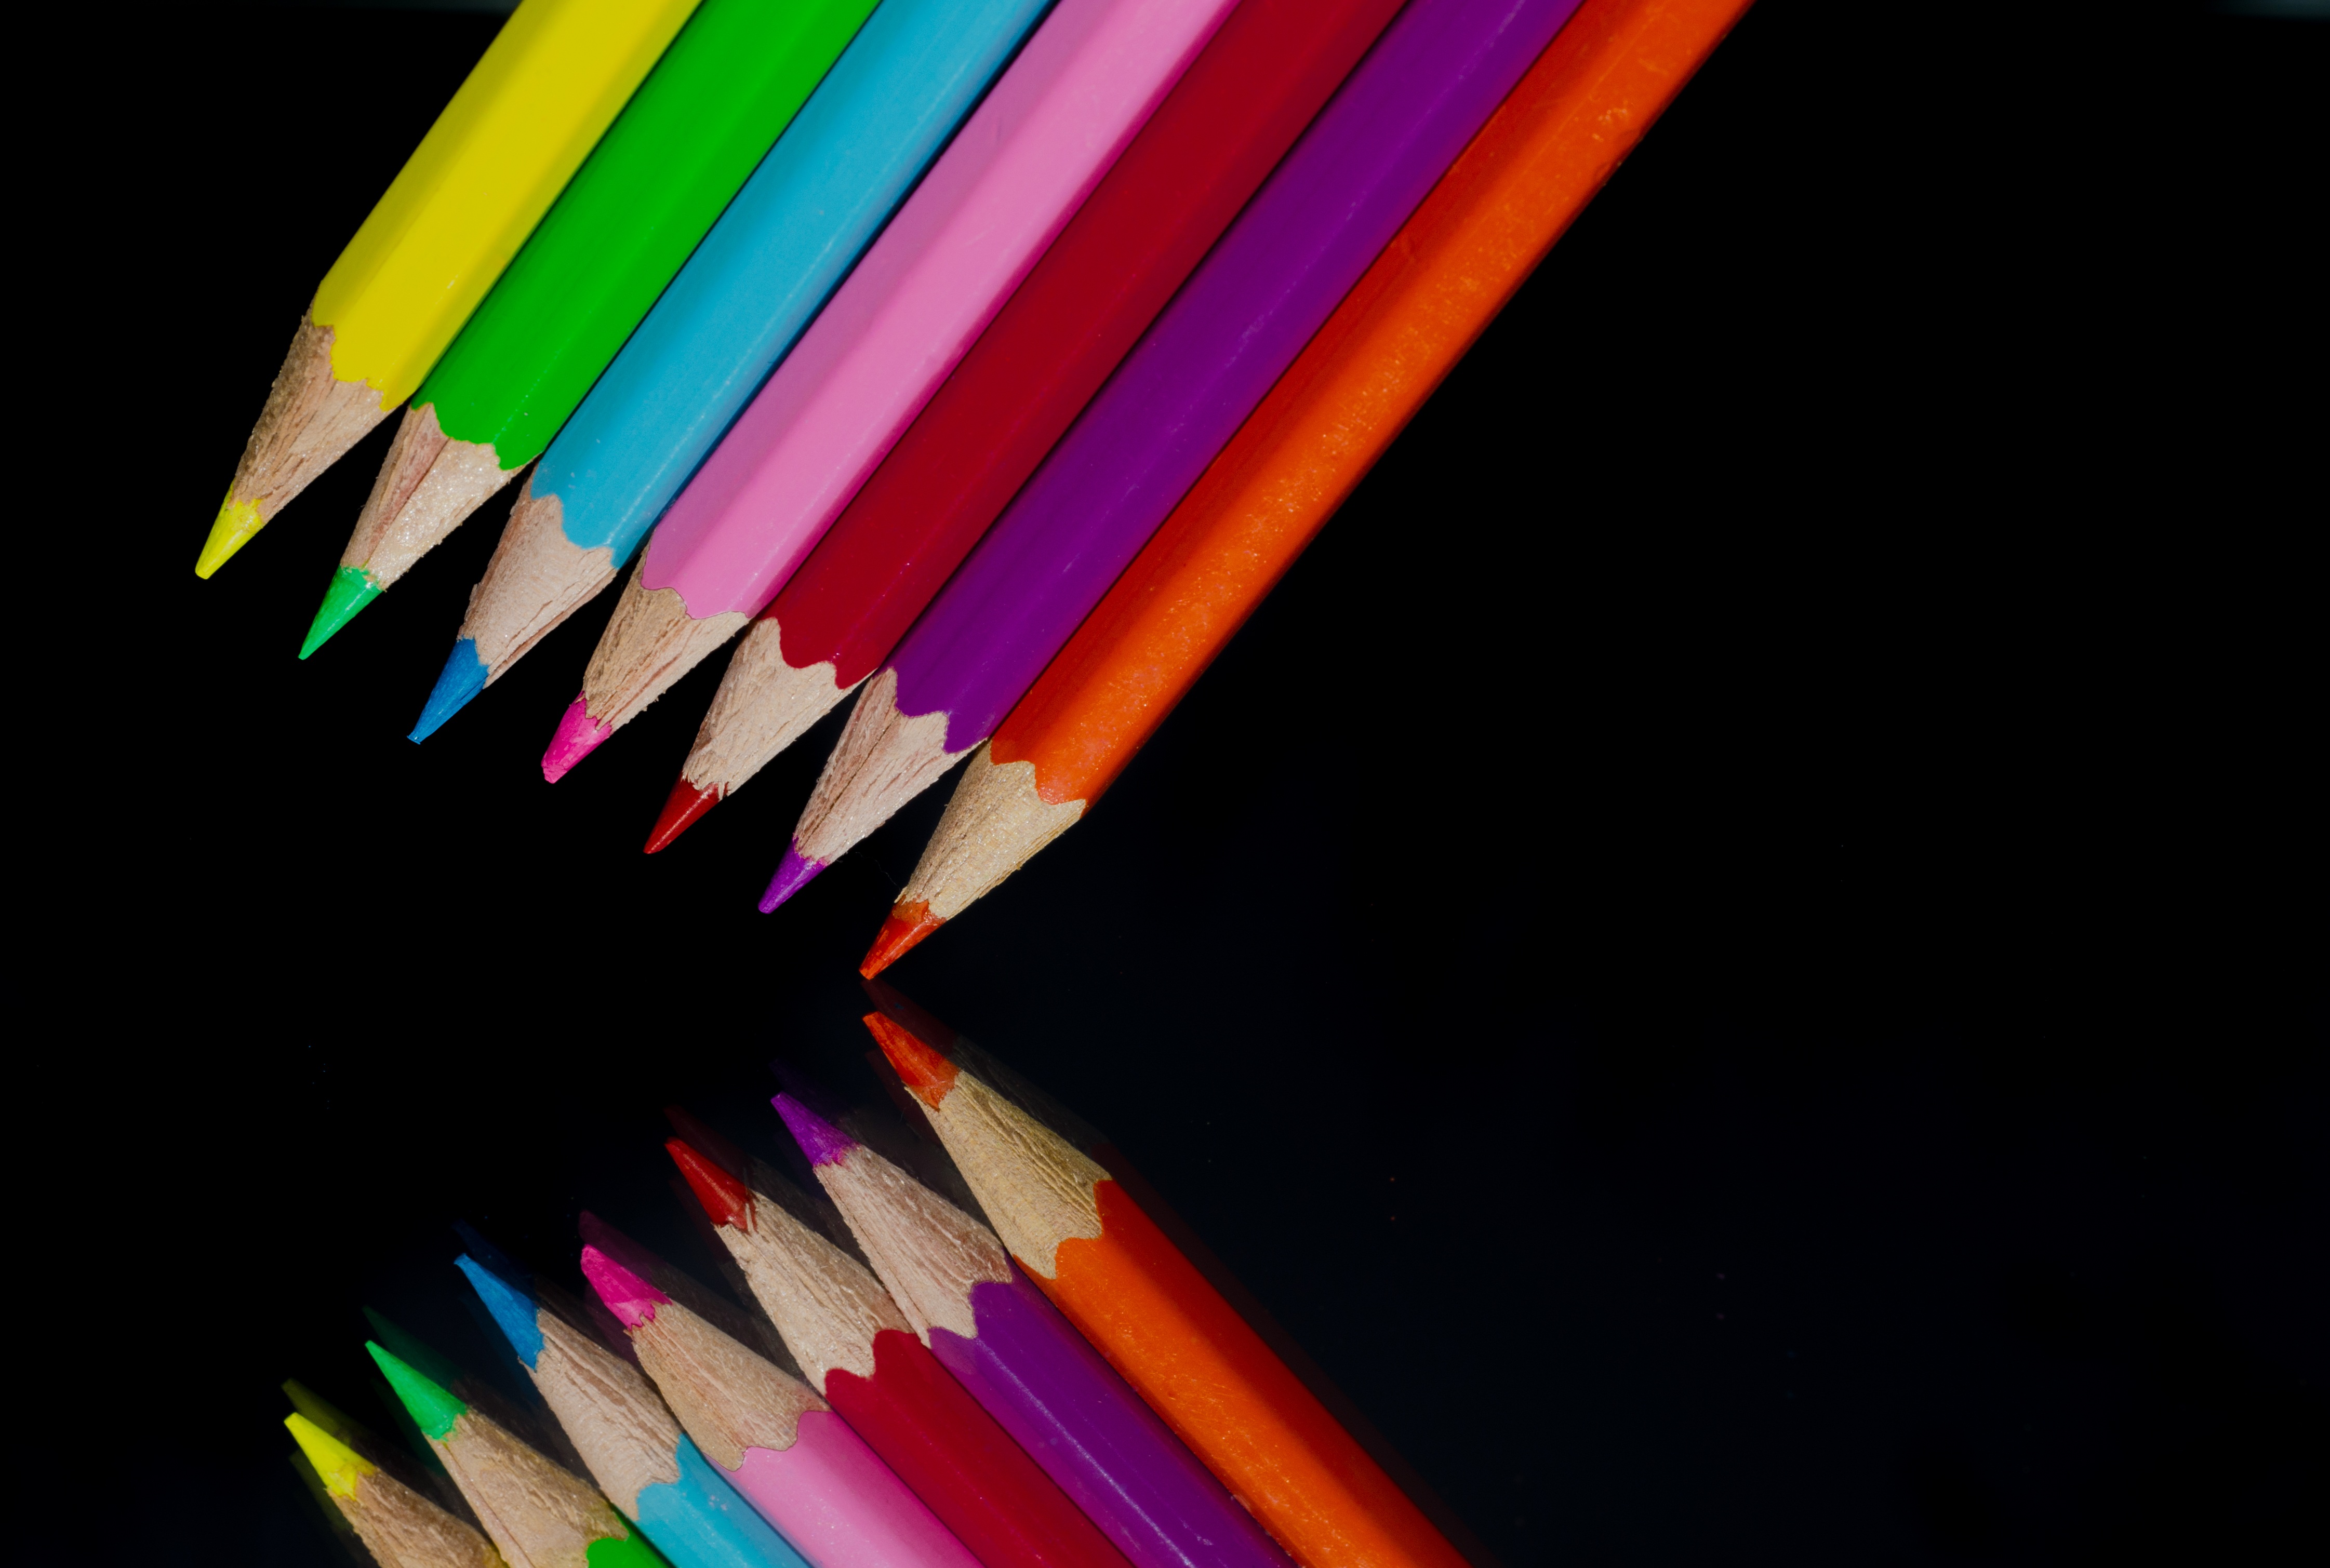
pencil, wood, pen, pattern, line, reflection, red, color, macro, black, yellow, circle, education, close up, colour, children, rainbow, palette, drawing, pastel, mirror, school, pencils, draw, shape, preschool, colored pencils, color pencils